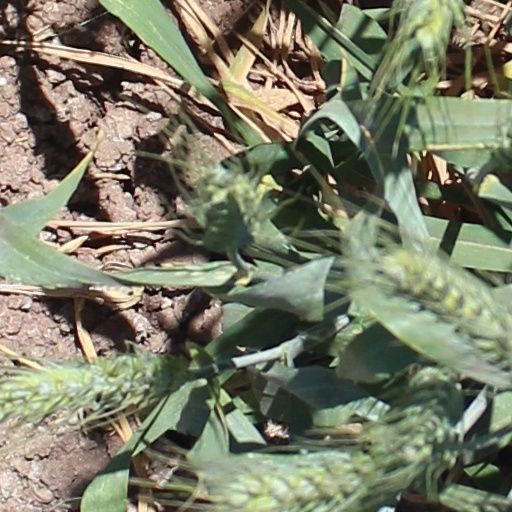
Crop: wheat